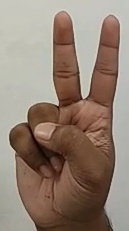
ASL sign: V